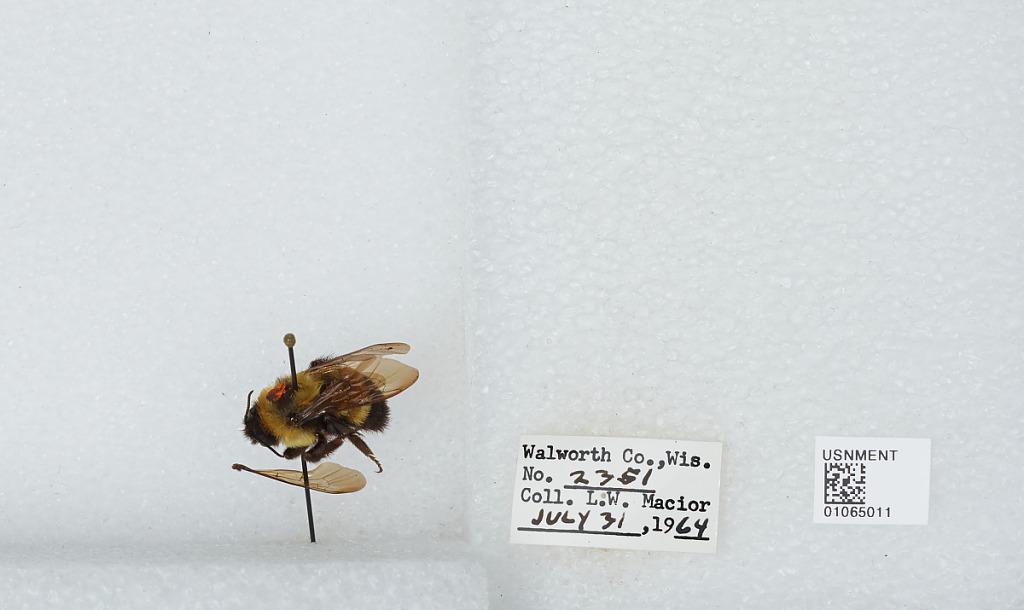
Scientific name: Bombus (Bombus) affinis Cresson
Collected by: L. Macior
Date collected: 1964-7-31
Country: United States
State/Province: Wisconsin
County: Walworth
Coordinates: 42.67, -88.54